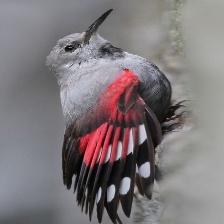
Species: WALL CREAPER
Scientific name: TICHODROMA MURARIA